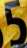
Number: 5